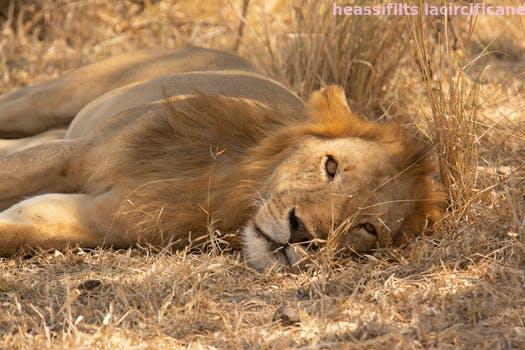
Label: Watermark